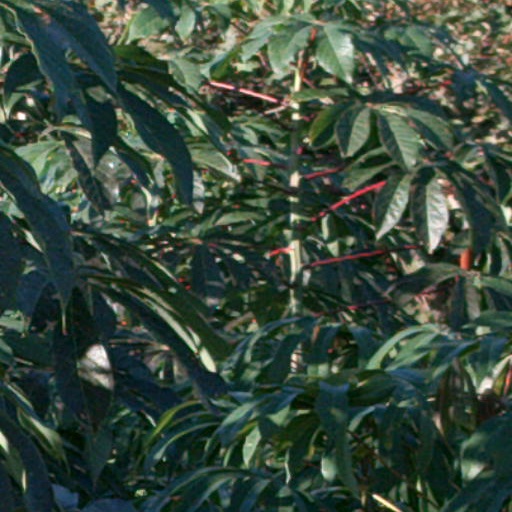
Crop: cassava